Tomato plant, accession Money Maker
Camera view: tilt-top (135 deg); turntable rotation: 330 degrees
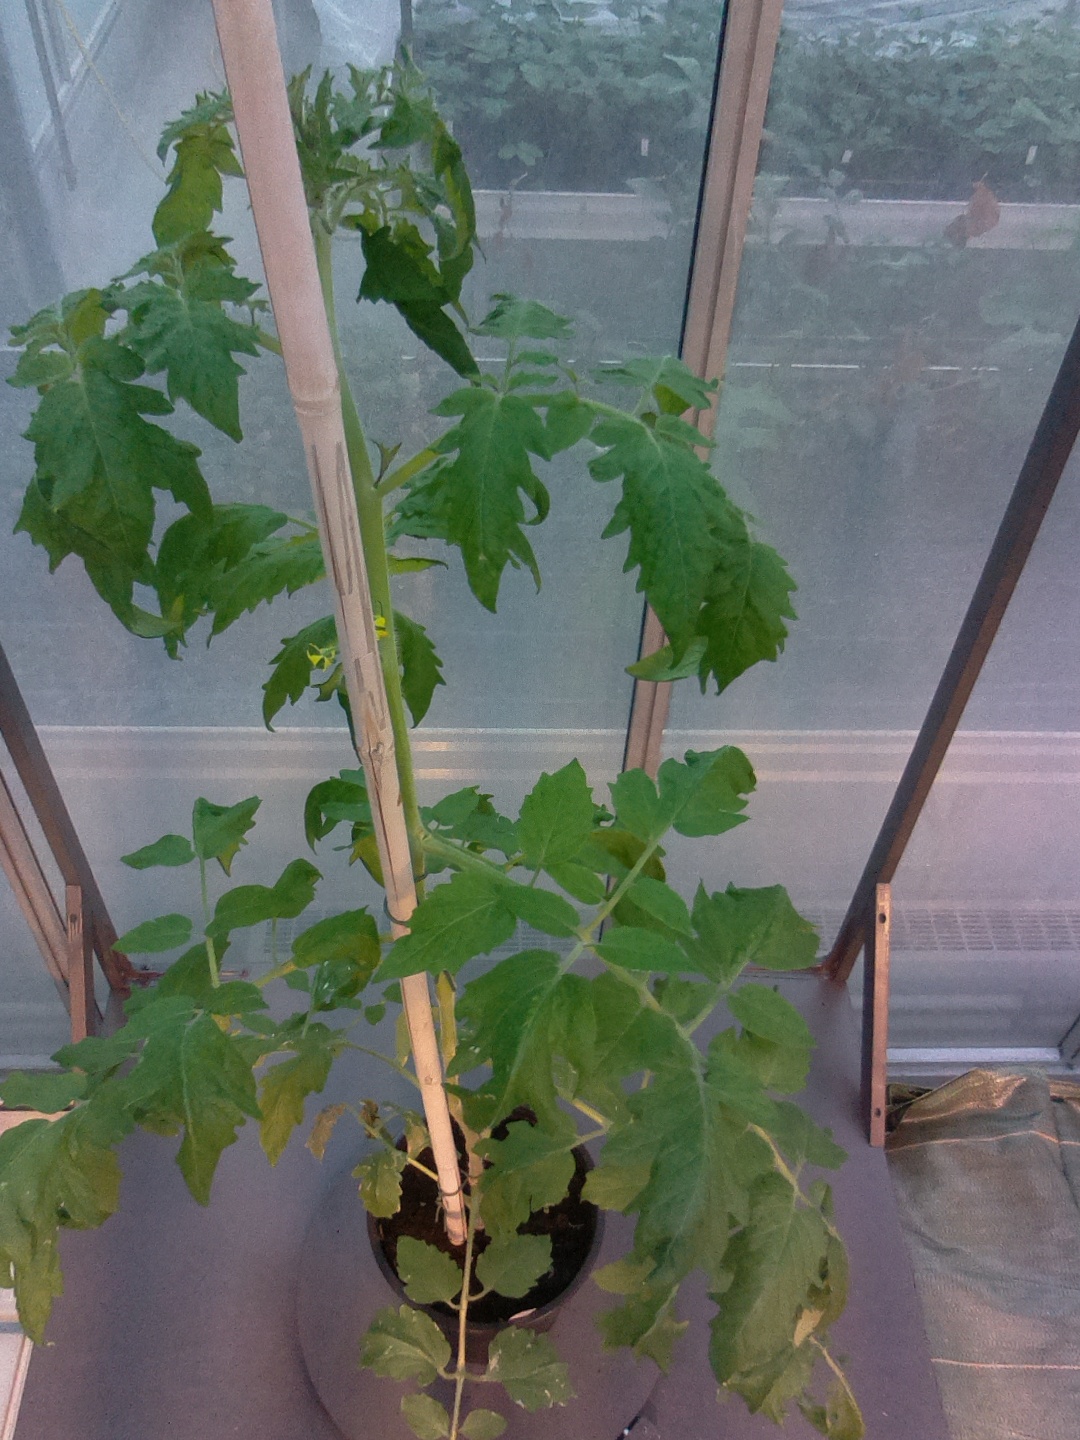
BBCH growth stage 64: 40%-50% of flowers open